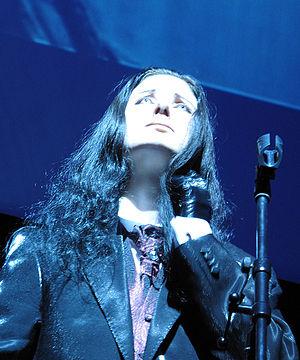
Otto Dix est un groupe de dark wave russe, originaire de Khabarovsk. Forméen 2004, le groupe déplace par la suite ses activités à Saint-Pétersbourg. Nommé d'après le peintre expressionniste allemand, il se caractérise par son chanteur androgyne, le contre-ténor Michael Drau.